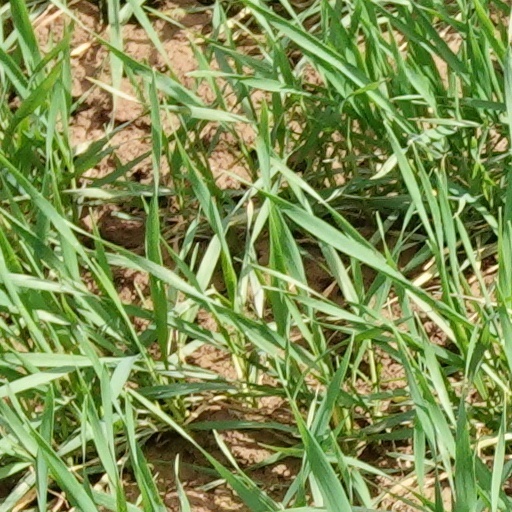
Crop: wheat